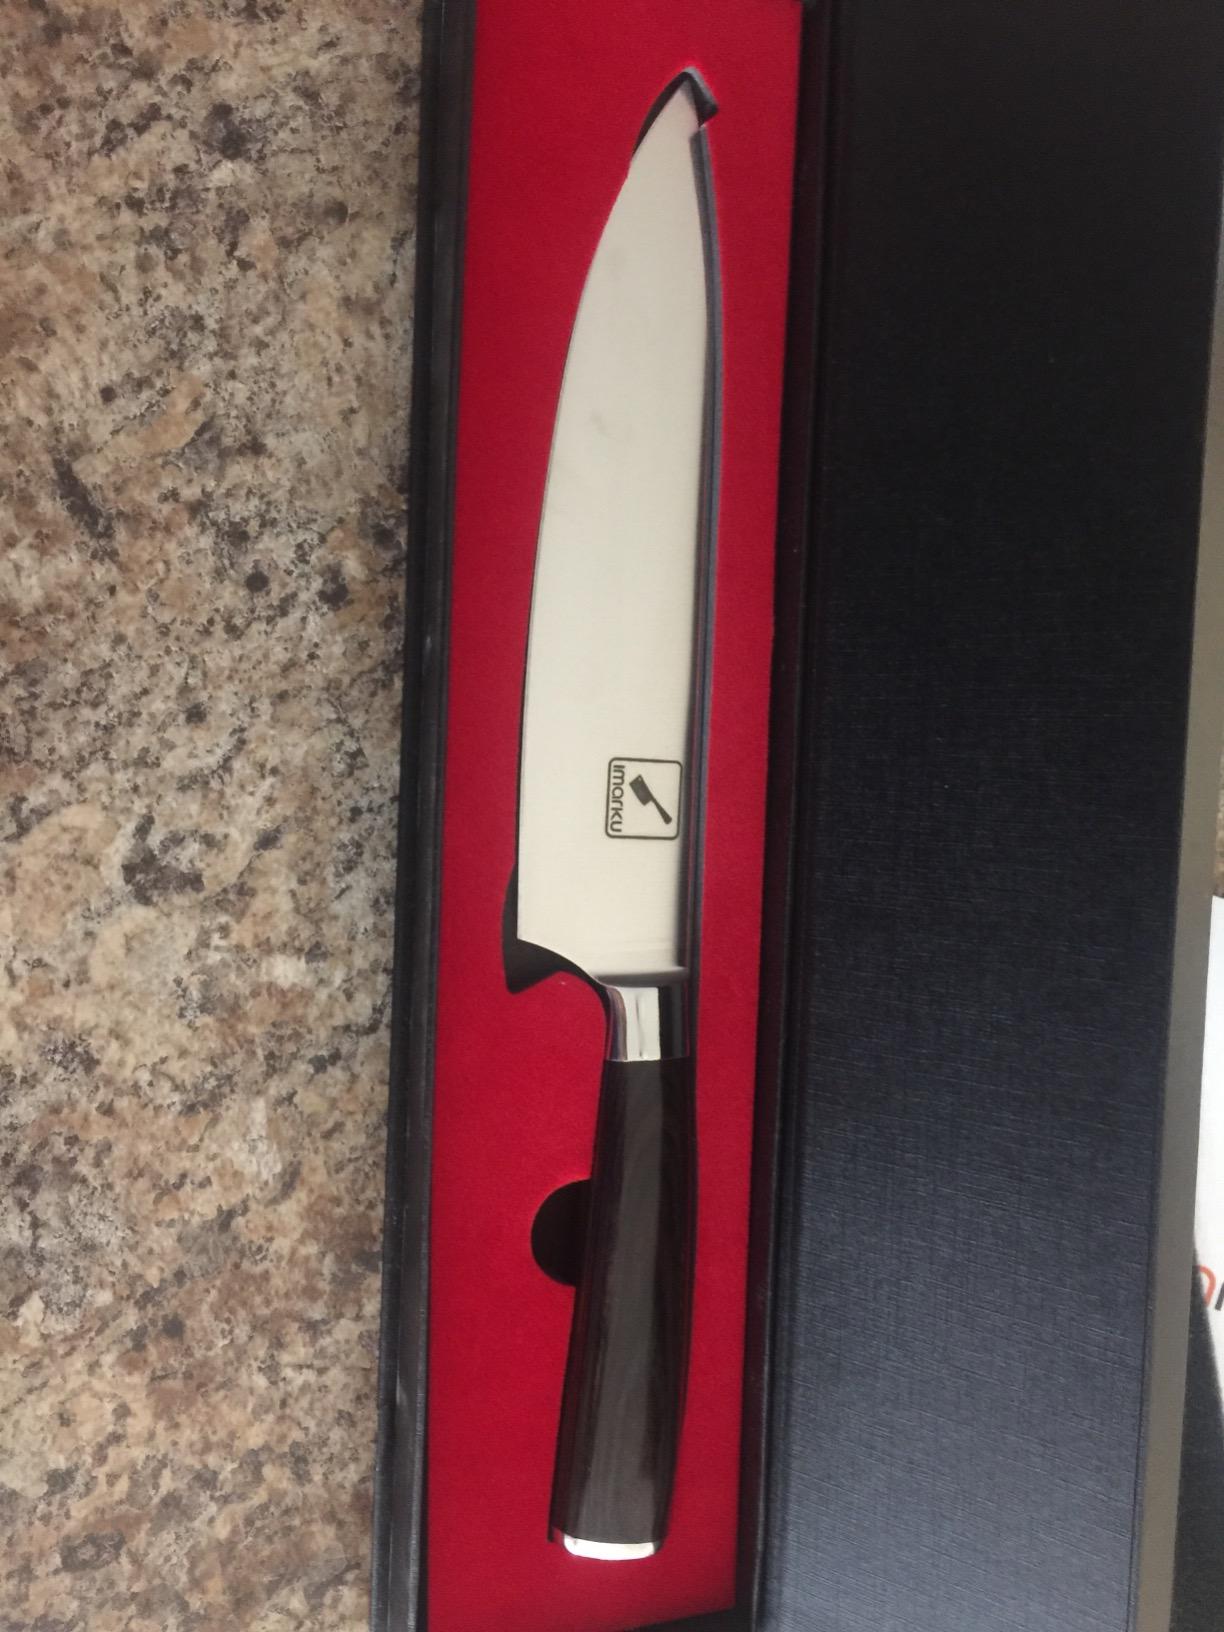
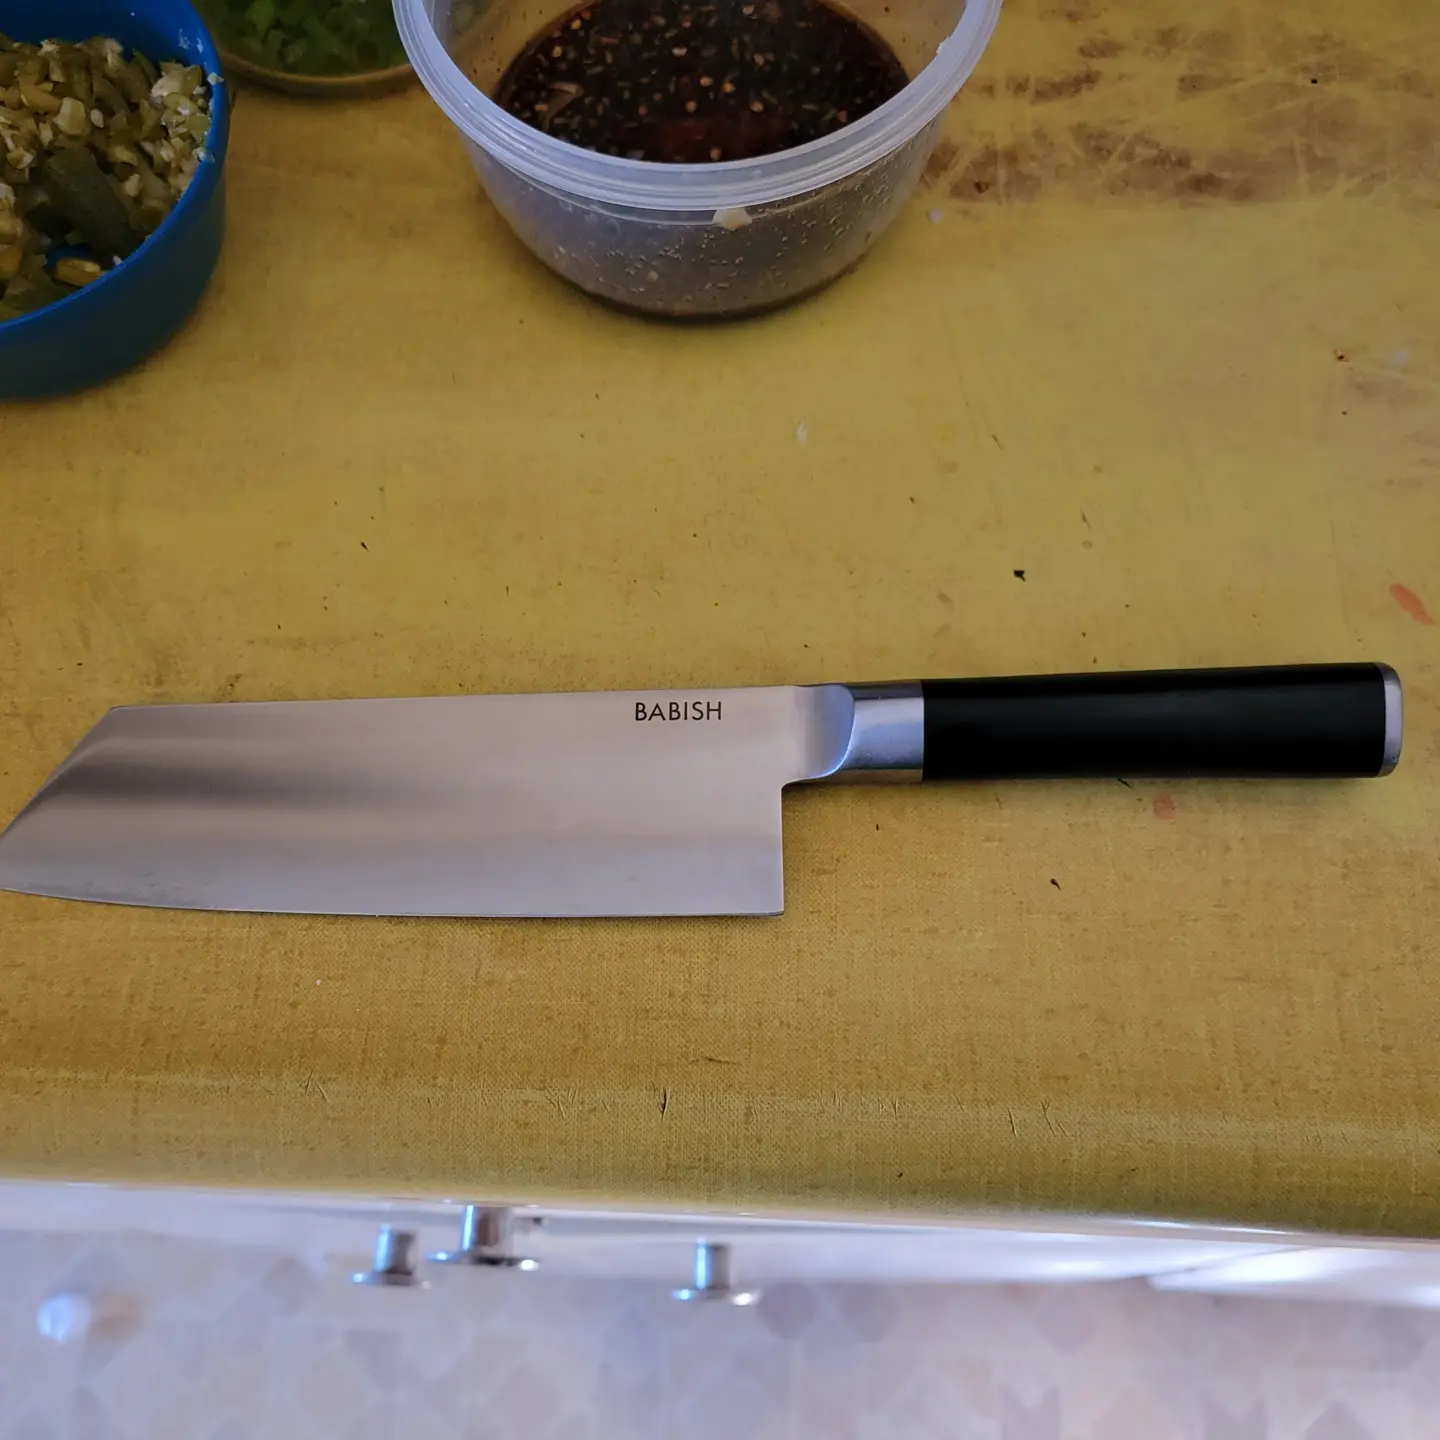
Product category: items_knife
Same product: no